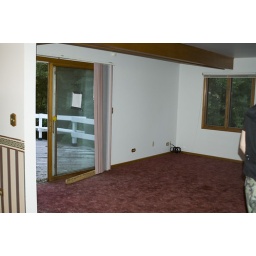
This is the house in foreclosure next door to us